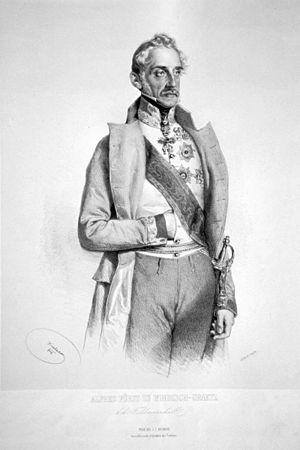
Alfred Candidus Ferdinand, prince zu Windisch-Graetz, ou Alfred Iᵉʳ de Windisch-Graetz, est un maréchal autrichien né à Bruxelles le 11 mai 1787 et mort à Vienne le 21 mars 1862. Il fut l’un des principaux acteurs de la réaction à la révolution autrichienne de 1848.